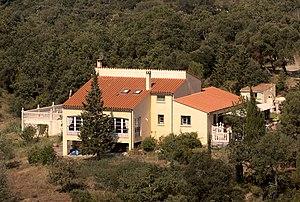
Maison près de l'ermitage Saint-Ferreol, Céret (Pyrénées-Orientales, Languedoc-Roussillon, France) Català: Casa a prop de l'ermita Sant Ferriol, Ceret (Pirineus Orientals, Llenguadoc-Rosselló, França) Español: Casa cerca l'eremitorio de San Ferreol, Céret (Pirineos Orientales, Languedoc-Rosellón, Francia) This image was created with Luminance HDR